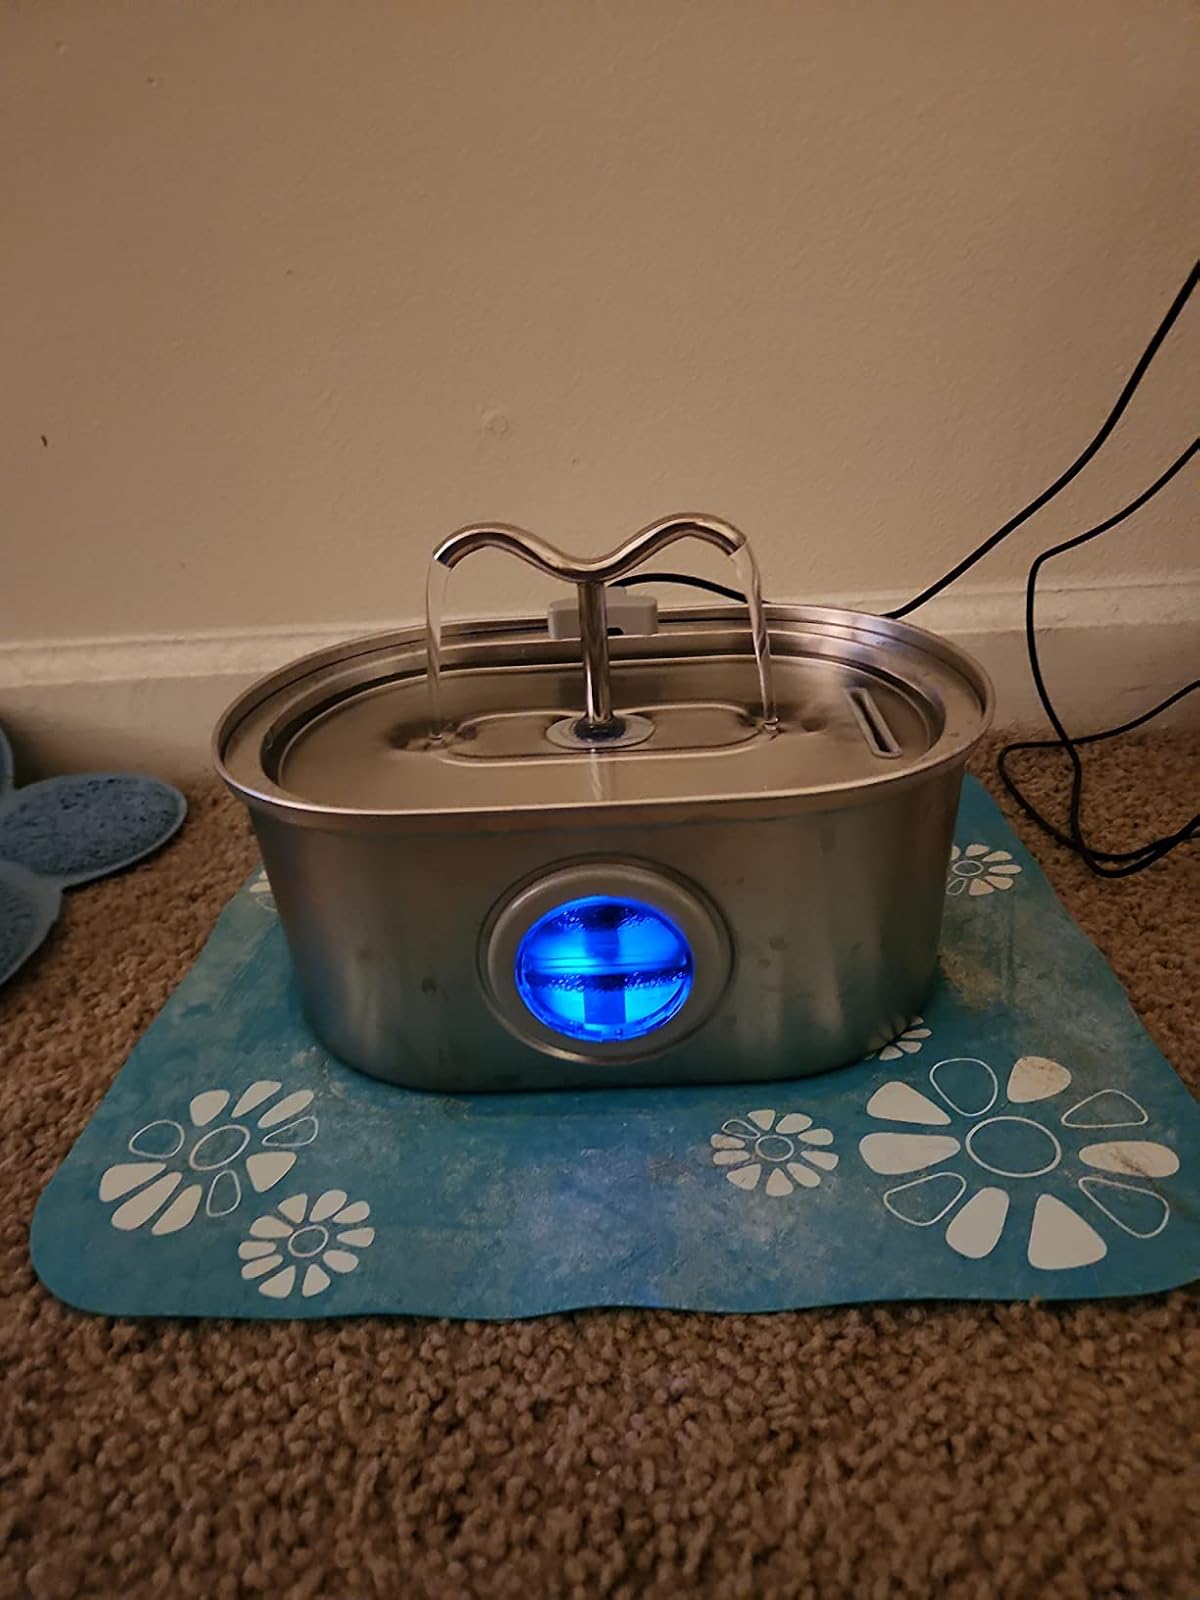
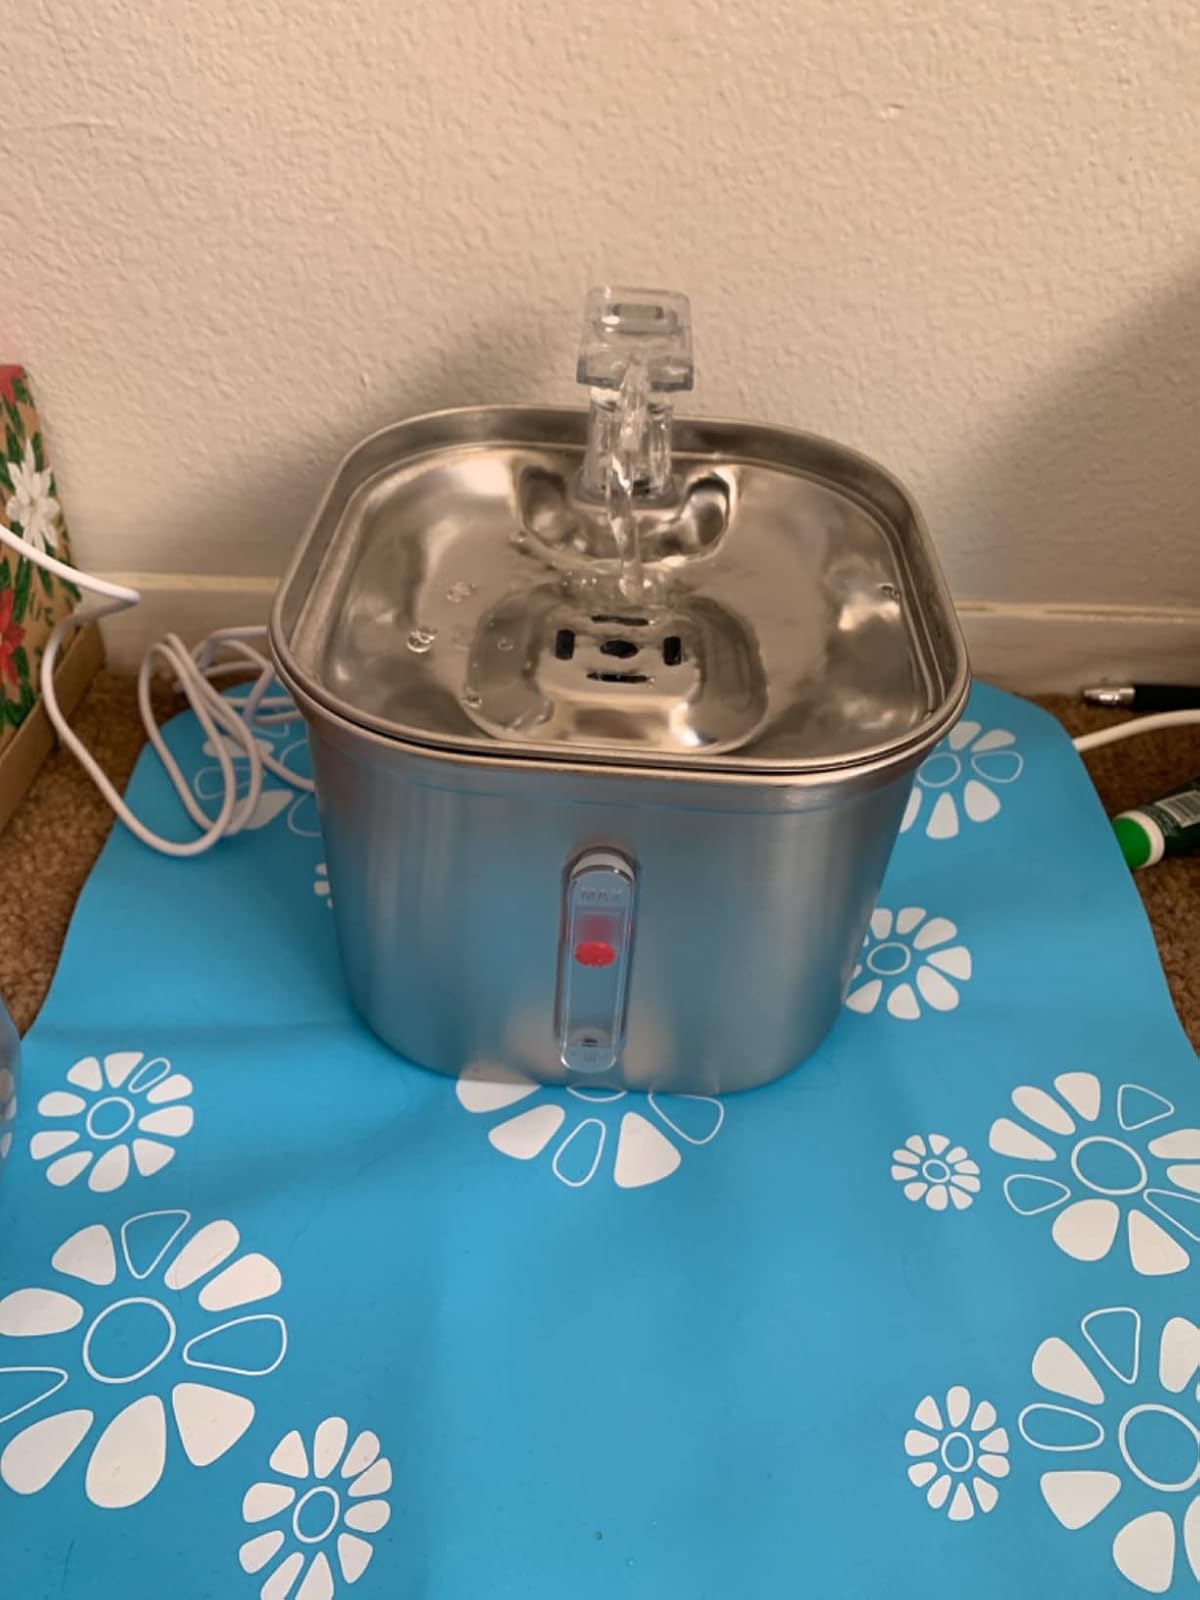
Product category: items_bowl
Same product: no